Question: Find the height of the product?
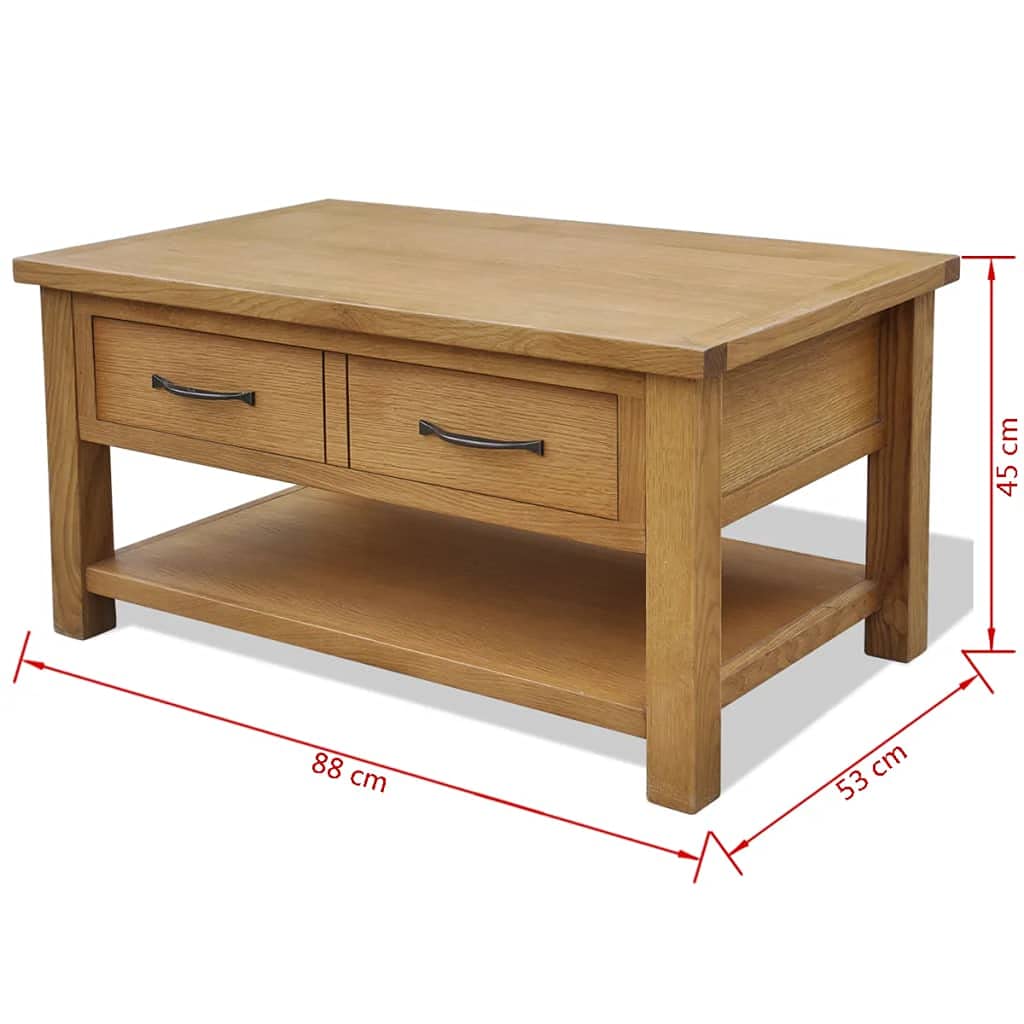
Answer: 45.0 centimetre